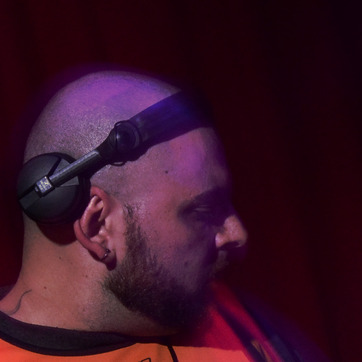
Material: skin